Centennial Olympic Park

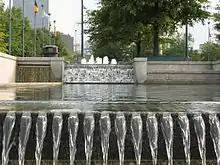
Water feature at the Park

The fountain area is surrounded by flags representing the host countries of each Summer Olympics preceding the 1996 games and eight light towers reminiscent of classical Greek marker columns. There are several pieces of sculpture scattered through the park, including "Gateway of Dreams", a monument honoring Pierre de Coubertin, the father of the modern Olympic movement. A small amphitheatre is located at the southern end of the park.